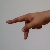
The image shows a hand gesture representing the letter 'P' in Indian Sign Language.